Beacon Lodge

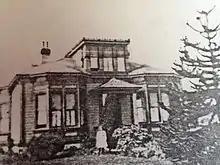
The Beacon Cottage, built in 1883 by Mr. and Mrs. Brown

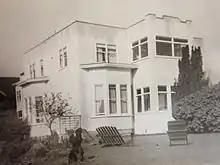
The newly renovated Tourist Lodge opened for business in 1946

The Tourist Lodge was a haven for many travelers looking for a peaceful retreat, especially those from the Canadian Prairies who were looking to get away from the harsh long winters. As the Côtés began to take root in the city, Henri Côté felt it was time to expand the business. Over the course of a year, the Beacon Lodge Motel was built. The building was built in front and attached to the existing Tourist Lodge and on September 15, 1949, was officially open for business. Two years later Joseph Côté died suddenly, and in his honour Cote Enterprises Ltd was formed in 1952. For the next several decades the Beacon Lodge operated as a successful motel, housing hundreds of guests each year. Its Art Deco and Streamline Moderne architecture, both inside and out, made it very trendy for guests during that time. The building included octagonal windows, a signature of Henri Côté, which he used on other projects he helped build in Victoria during that time.